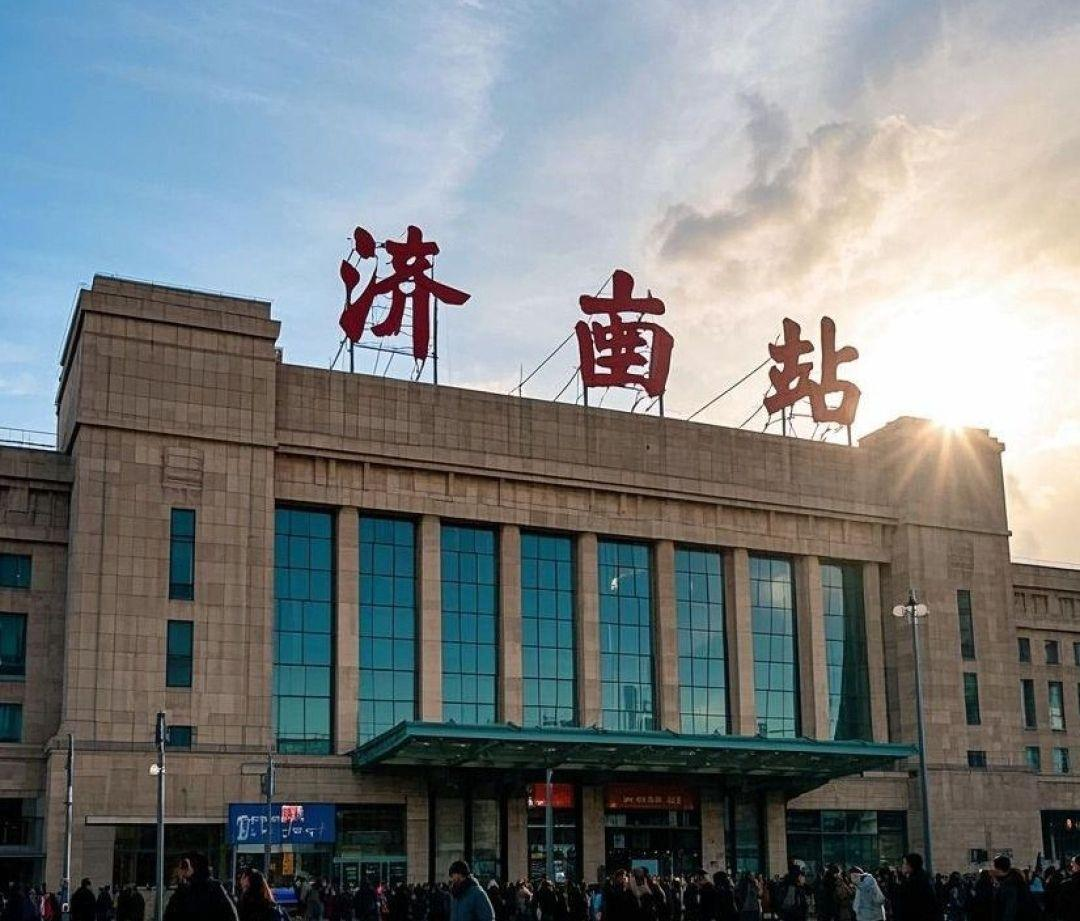
地标名称：济南站
所在城市：济南市·天桥区